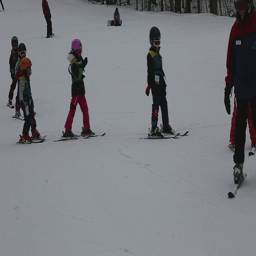
A group of people are skiing in the winter snow.
There a are several small children on skis.
A group of children have a skiing lesson on a snowy slope.
some little kids getting a skiing lesson
The young children are learning their first skiing skills.